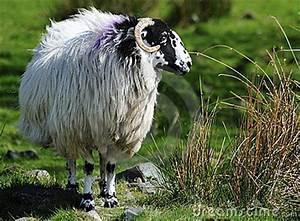
sheep